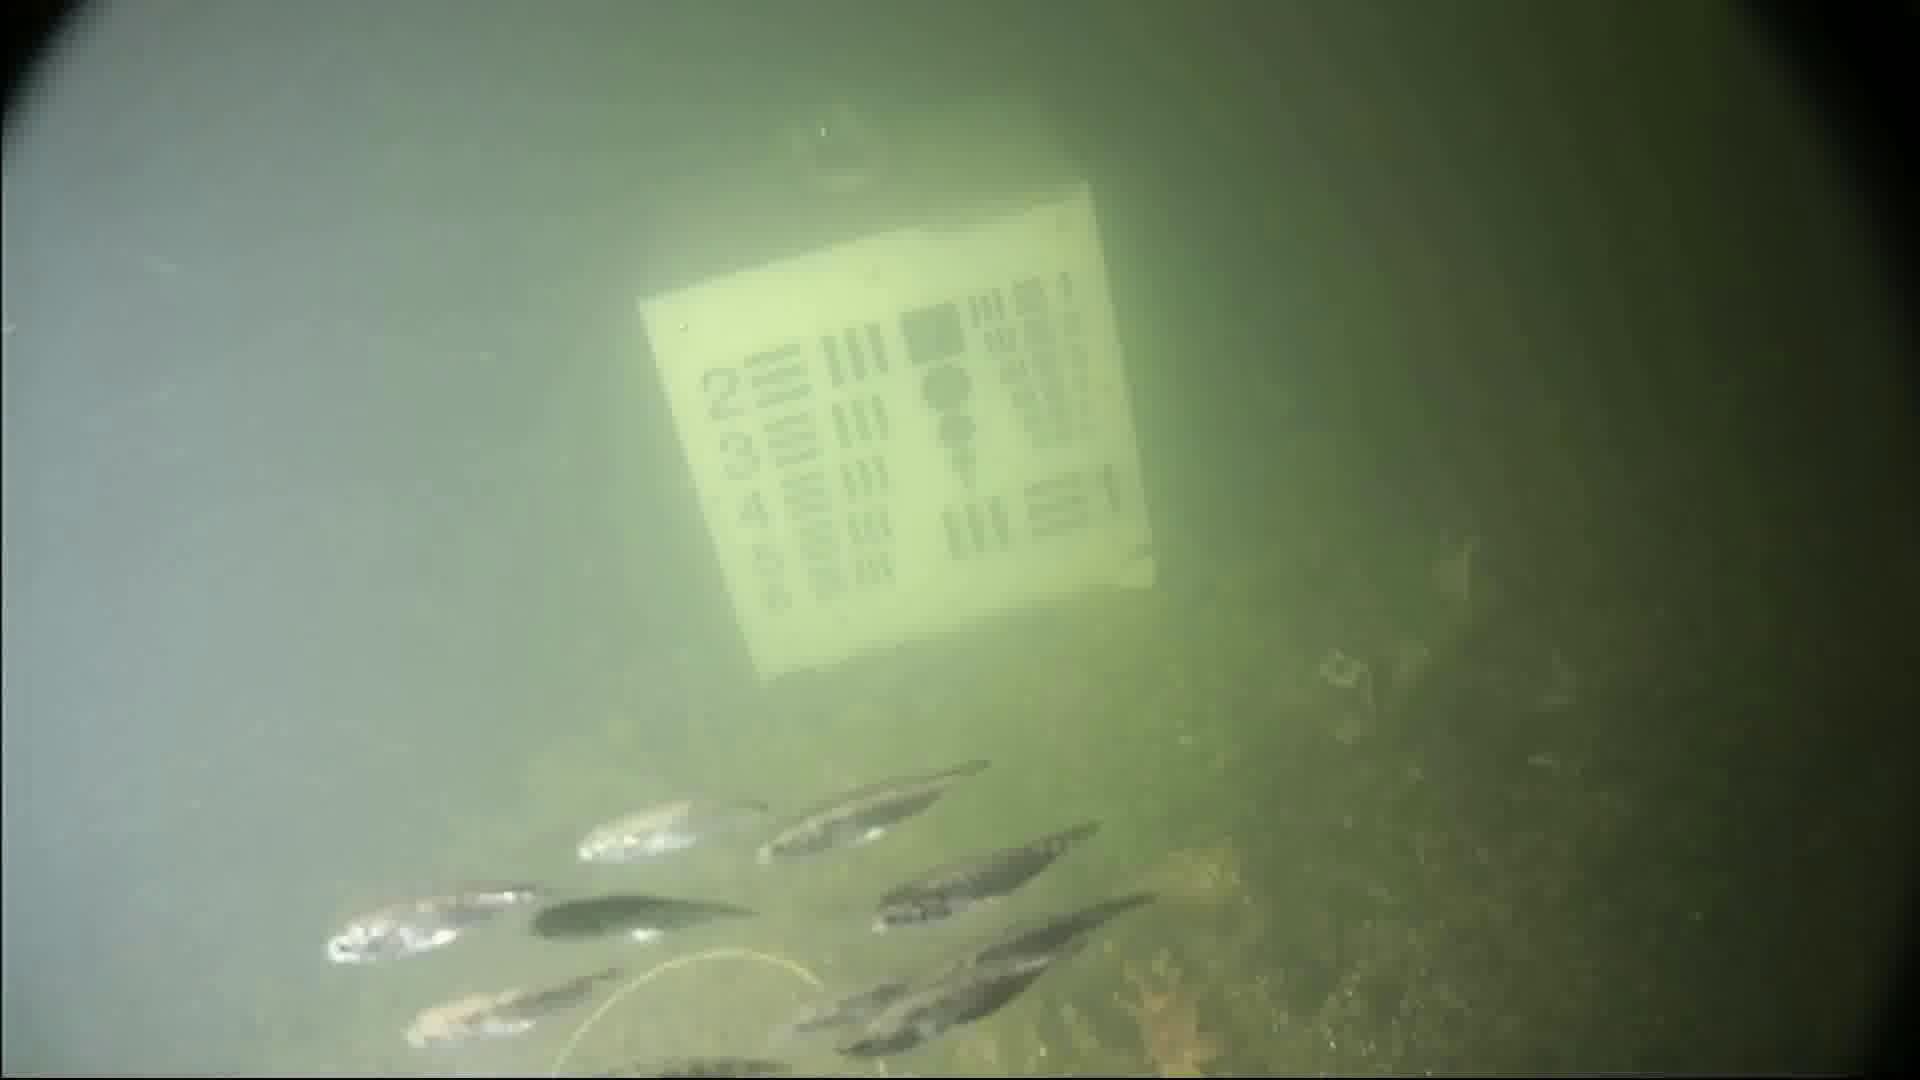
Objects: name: small_fish
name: starfish